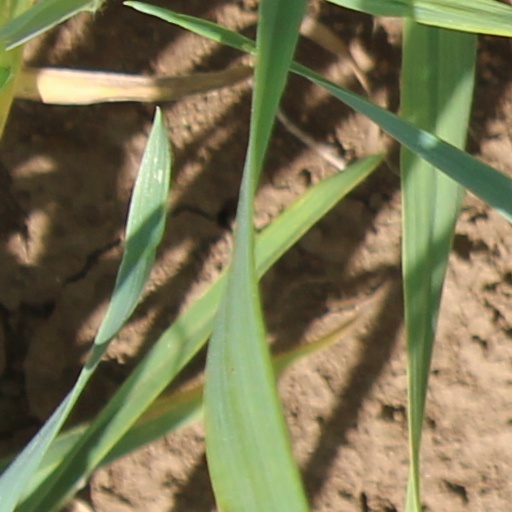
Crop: wheat